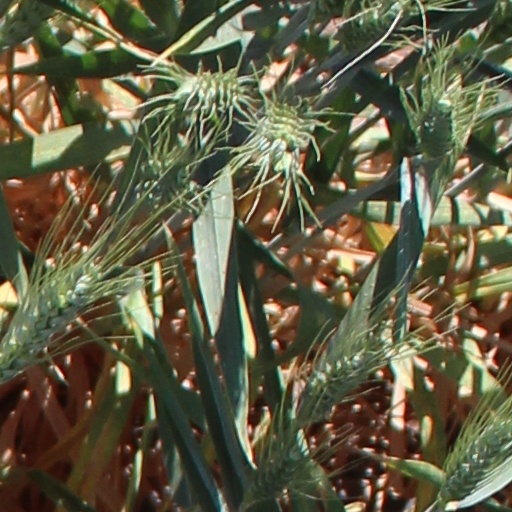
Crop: wheat